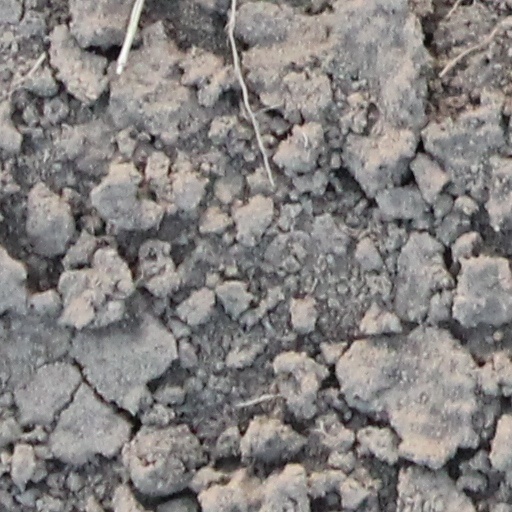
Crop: wheat